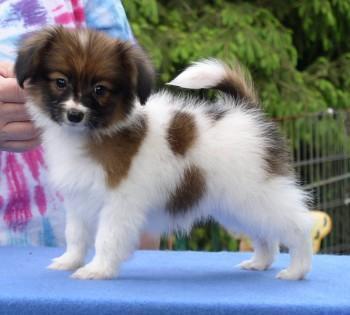
papillon